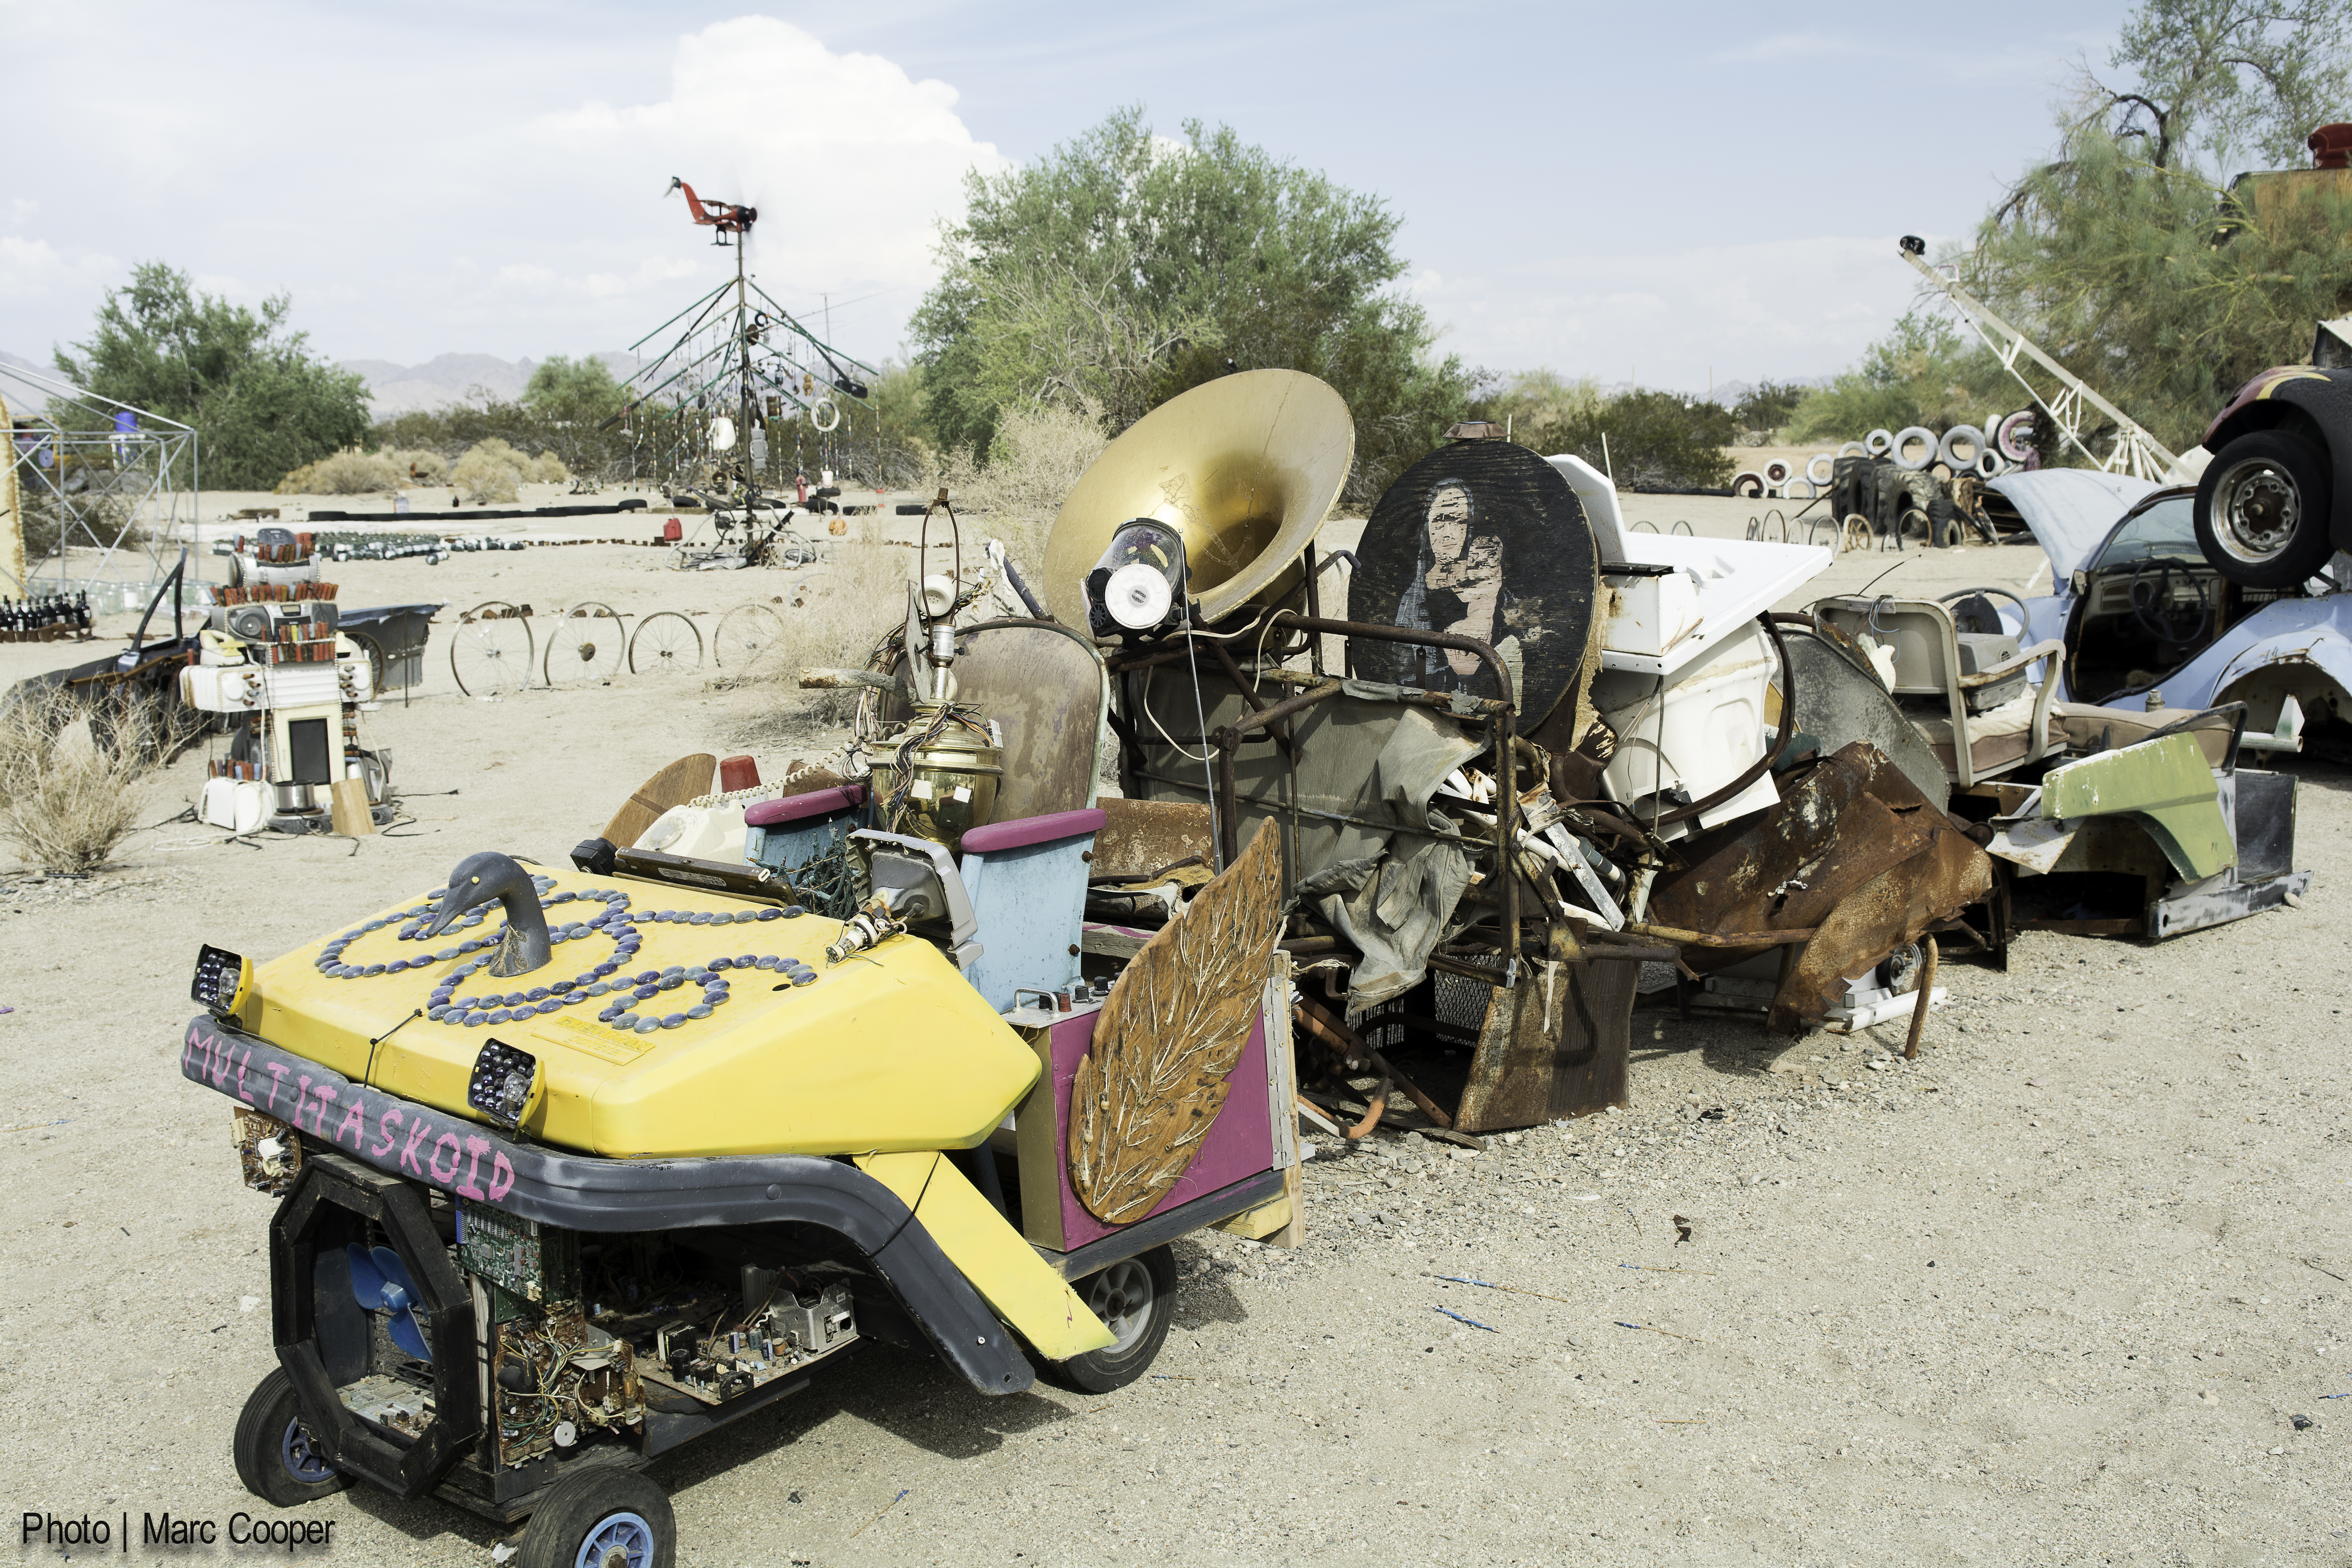
vehicle, slabcity, chasterus, eastjesus